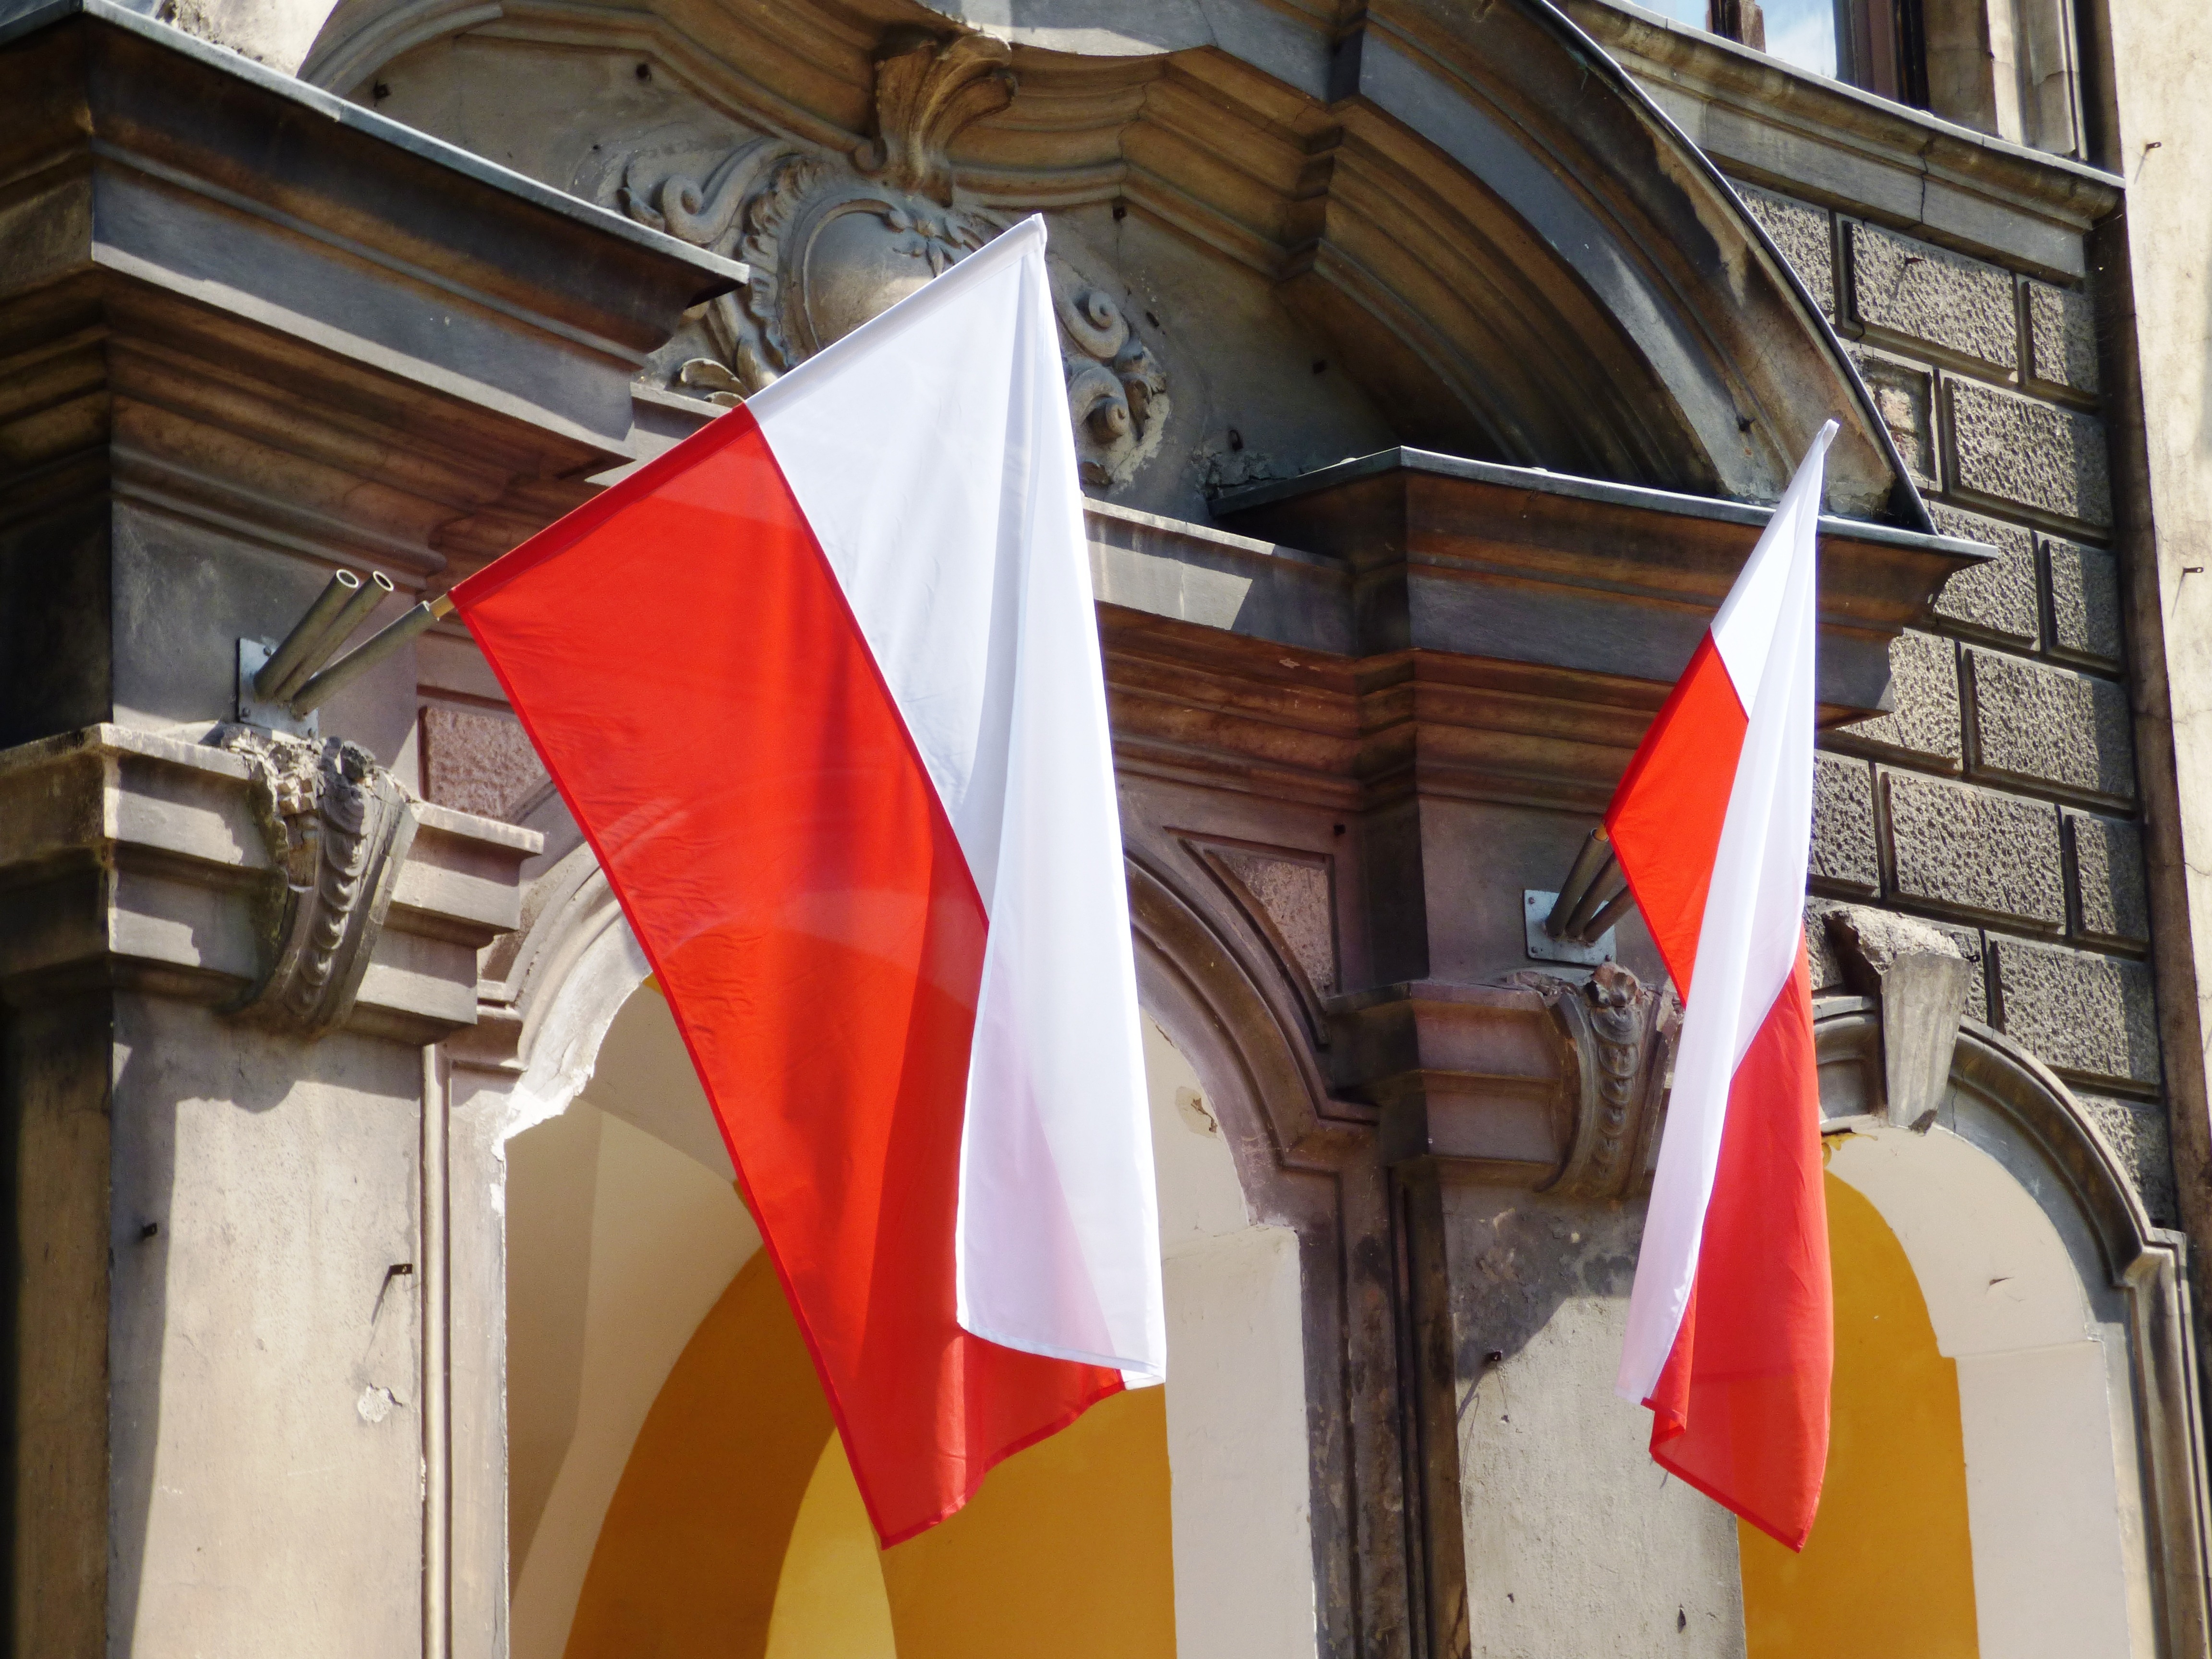
architecture, wood, window, red, color, flag, interior design, patriotism, art, poland, tourist attraction, homeland, the feast of the, polish flag, flag of poland, the nation